León, Spain

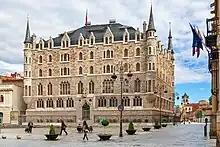
Casa de los Botines was built by Antoni Gaudí.

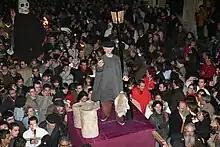
The burial of "Genarín", a satyrical procession remembering the death of a furrier in 1929.

Leonese customs include the Semana Santa ("Holy Week"), featuring numerous processions through the centre of the city. One of them is the so-called "Procession of the Meeting", which acts out the meeting of three groups representing Saint John, the Virgin Mary and Christ, in the esplanade in front of the old council.